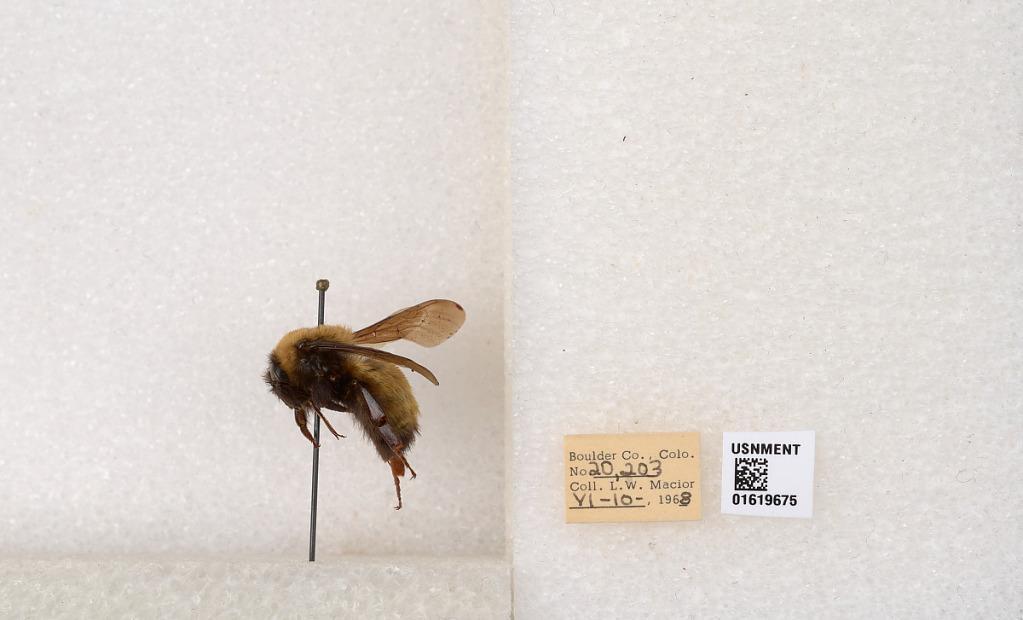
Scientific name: Bombus (Bombus) nevadensis Cresson